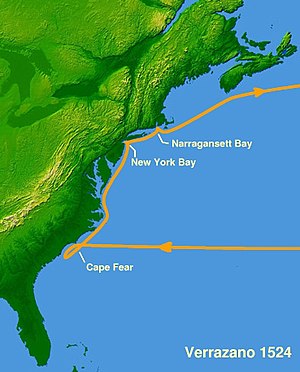
Giovanni da Verrazzano
Verrazzanos rejserute langs Nordamerikas østkyst
Giovanni da Verrazano eller Verrazzano var en italiensk søfarer og opdagelsesrejsende.